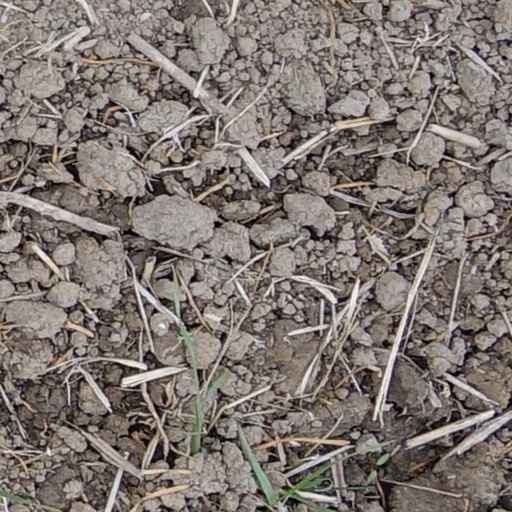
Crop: wheat